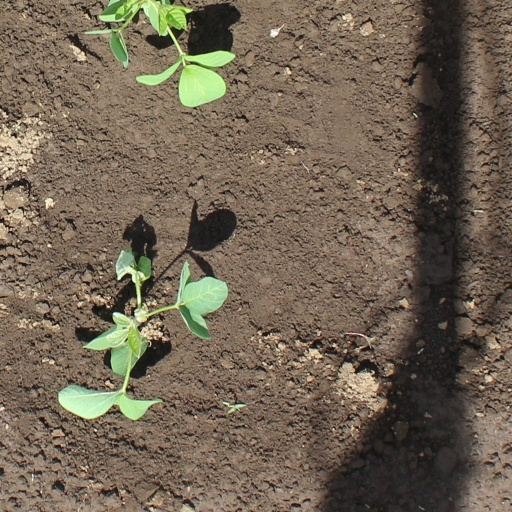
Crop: soybean